Portuguese in Luxembourg

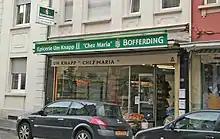
Portuguese business in Luxembourg

Luso-Luxembourg relations have steadily strengthened over the years. During the Second World War, when the German invasion of May 1940 undermined the sovereignty of the Grand Duchy, many Luxembourgers sought refuge in Portugal. However, after the war, Portugal, which had been under the governance of an authoritarian regime headed by Oliveira Salazar, witnessed a significant portion of its population plunge into poverty.